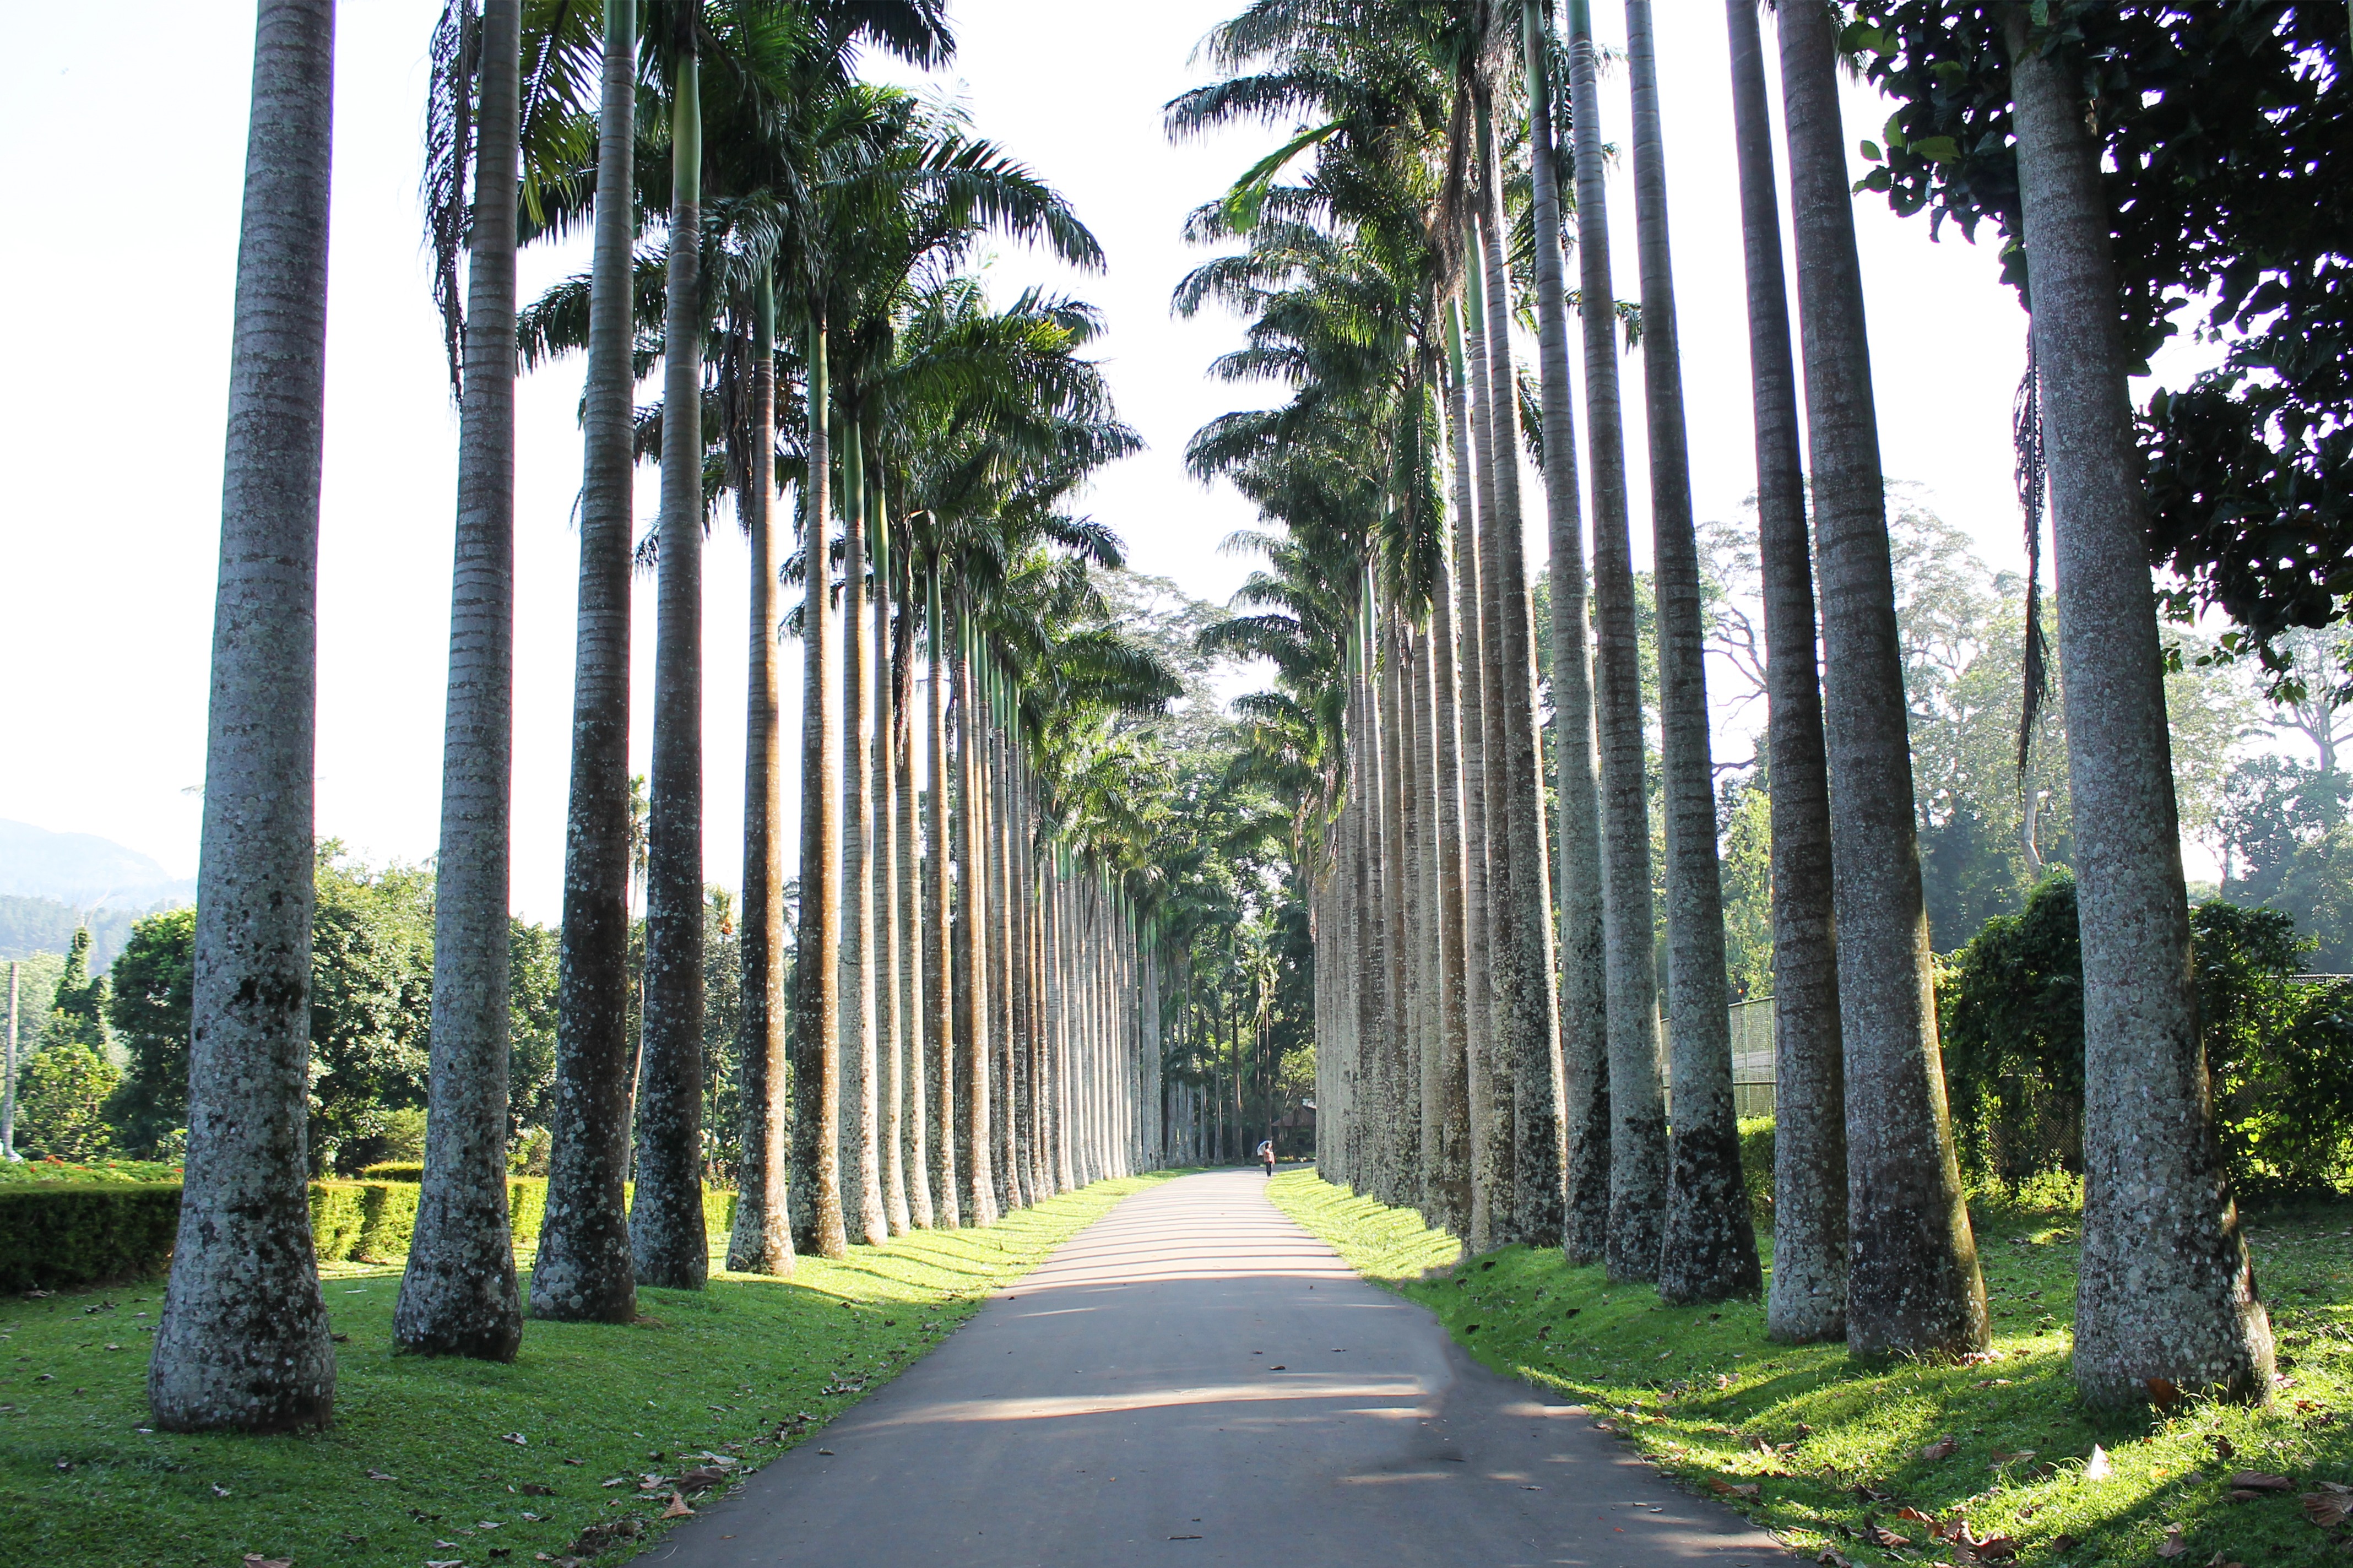
tree, forest, grass, plant, sky, palm tree, sunlight, green, tropical, flora, plants, greenery, trees, leaves, woods, sunny, bright, wooden, trunks, plantation, grove, day, palms, parks, roads, woody, perennials, paths, biome, pathways, woody plant, arecales